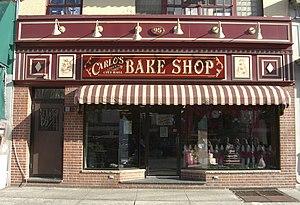
Cake Boss : le pâtissier de l'impossible ou Le Boss de Gâteaux au Québec est une émission de télé-réalité américaine diffusée depuis le 19 avril 2009 sur la chaîne câblée TLC.